Nice Girls Roast

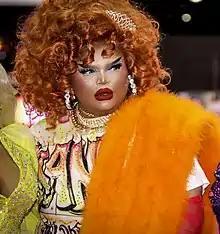
Kandy Muse ("pictured at RuPaul's DragCon LA in 2022") was a winner of the mini-challenge as well as the episode's main challenge.

For the episode's mini-challenge, the contestants pair up and star in a live makeup tutorial on how to take a glamorous selfie. Kandy Muse and Rosé win the mini-challenge.